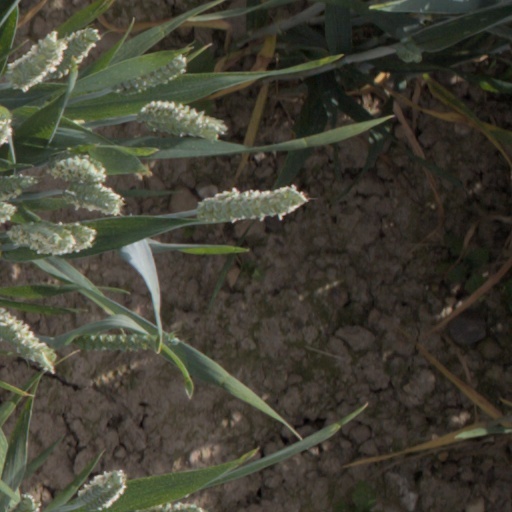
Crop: wheat